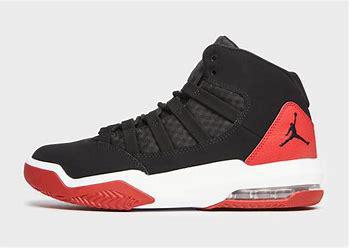
Brand: Jordan
Model: Max Aura 4